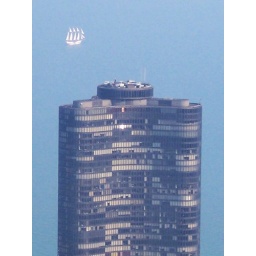
Tall ship and tall building as seen from tallest building in Chicago.